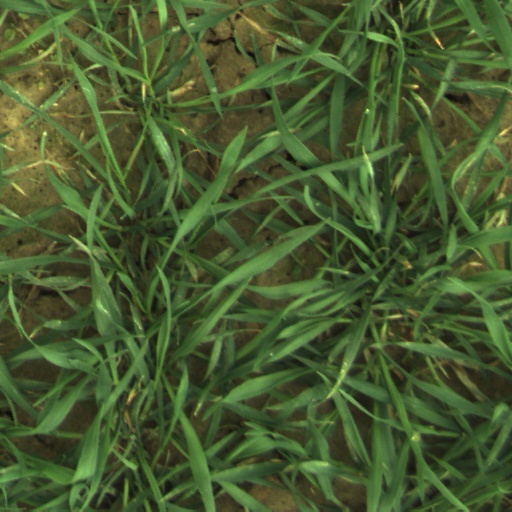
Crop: wheat